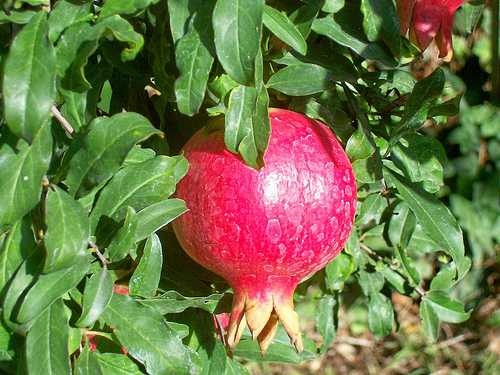
Label: Pomegranate